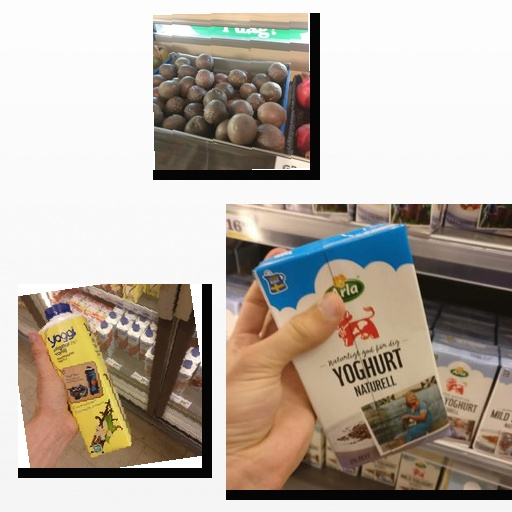
Food items: passion_fruit, vanilla_yoghurt, natural_yogurt